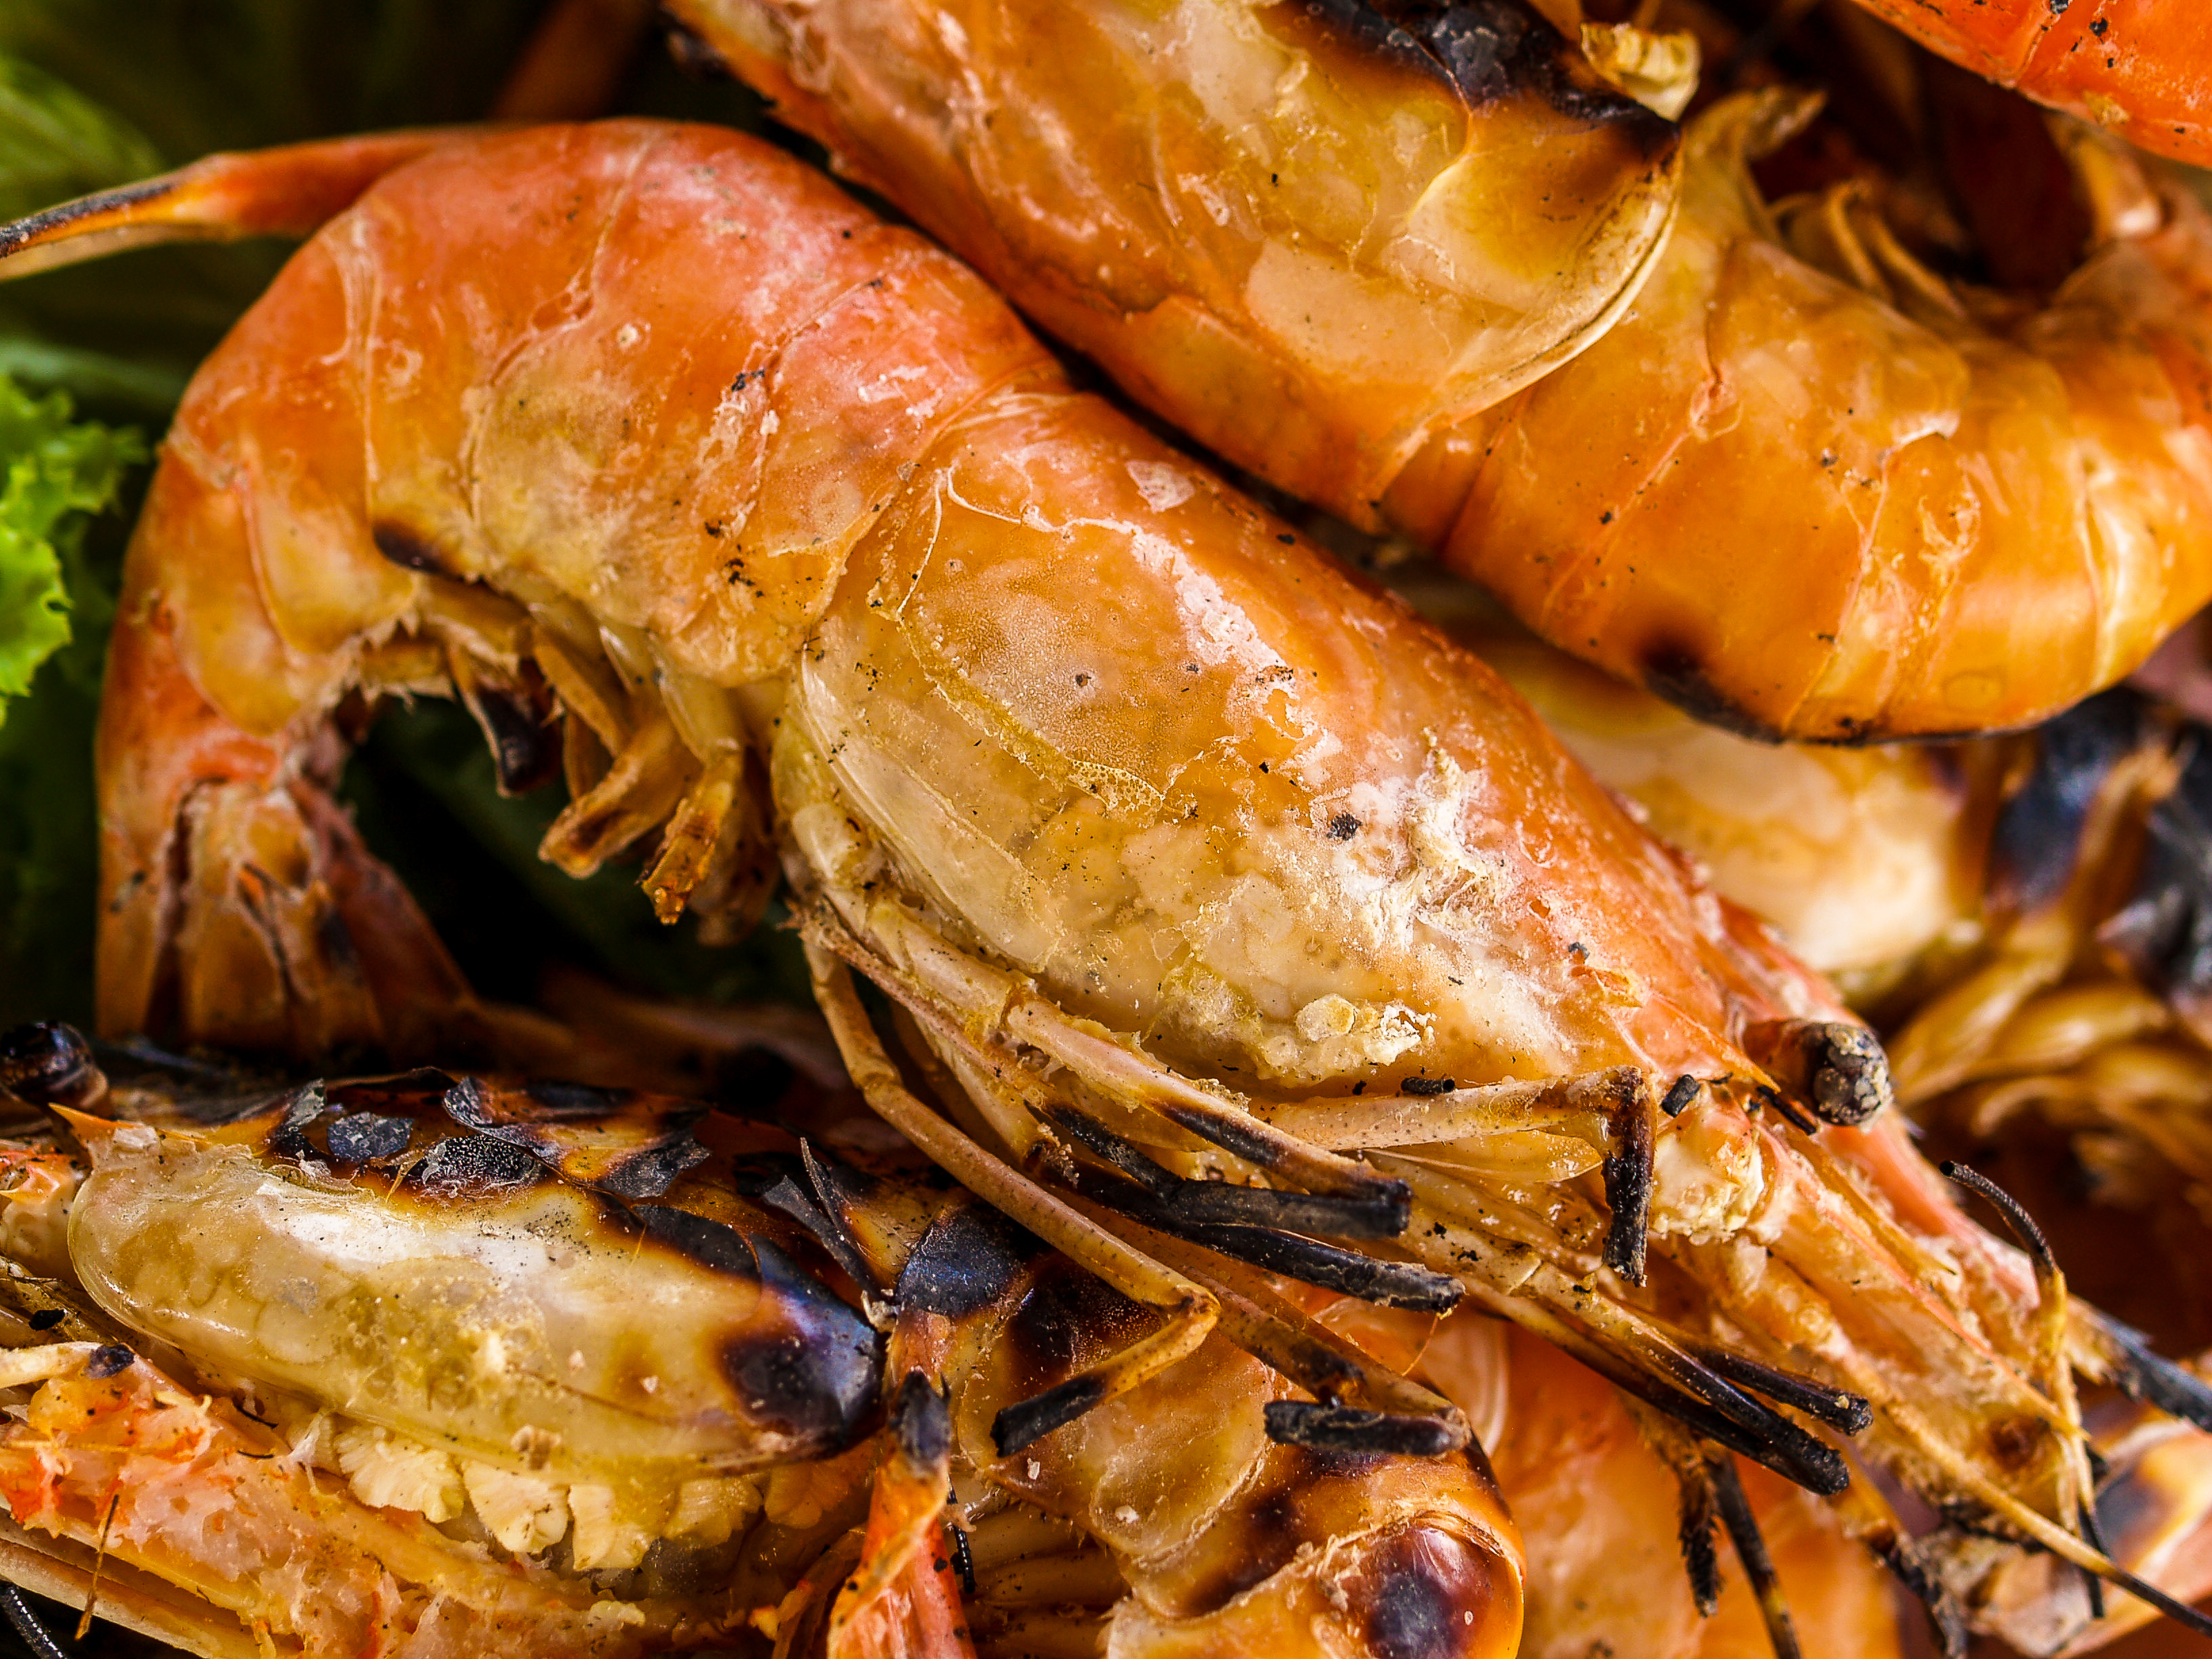
shrimp, grilled, cuisine, food, prawn, delicious, healthy, meal, fresh, thai, gourmet, seafood, white, closeup, restaurant, dinner, background, lobster, river, cooked, appetizer, luxury, bbq, nutrition, thailand, freshness, dish, tasty, cook, hot, dendrobranchiata, animal source foods, cajun food, caridean shrimp, shanghai food, portuguese food, scampi